Yankees–Red Sox rivalry

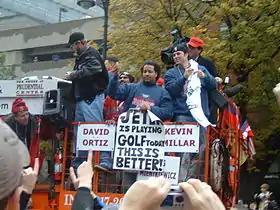
Manny Ramírez at the Red Sox victory parade in 2004, with a sign that one of the spectators handed him.

In an effort to build up their lineup, the Red Sox set up a potential deal that would send Texas Rangers SS and reigning AL MVP Alex Rodriguez to Boston and Manny Ramírez and other players to Texas. The deal eventually fell through after Rodriguez indicated he would not go against the MLBPA, which opposed a proposed renegotiation that would have potentially reduced Rodríguez's earnings in the later years of his contract. A freak off-season basketball injury to Aaron Boone, just months removed from his historic home run, had Yankees management looking at possible options to replace him. Despite being courted by Boston for nearly three months, Rodriguez was traded to New York.